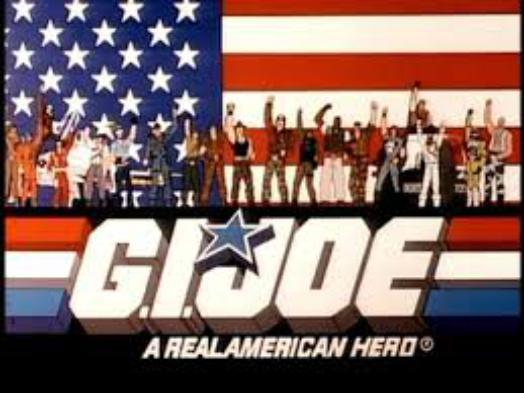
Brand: g.i. joe
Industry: Leisure